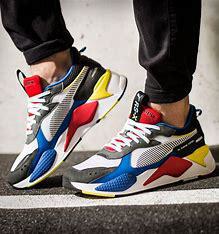
Brand: Puma
Model: Rs X